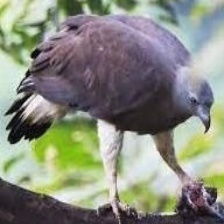
Species: GREY HEADED FISH EAGLE
Scientific name: ICHTHYOPHAGA ICHTHYAETUS